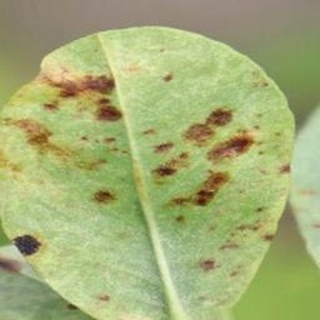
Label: groundnut_rust